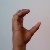
The image shows a hand gesture representing the letter 'C' in Indian Sign Language.